History of X-ray astronomy

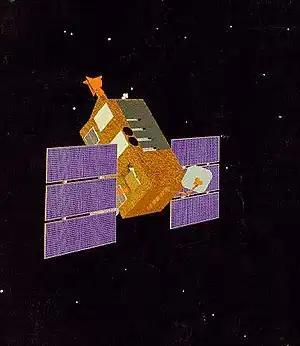
The Rossi X-ray Timing Explorer (RXTE) is a satellite that observes the time structure of astronomical X-ray sources. The RXTE has three instruments—the Proportional Counter Array, the High-Energy X-ray Timing Experiment (HEXTE), and one instrument called the All Sky Monitor. The RXTE observes X-rays from black holes, neutron stars, X-ray pulsars and x-ray bursts.

Our large area PCA (Proportional Counter Array) on the current RXTE (Rossi X-ray Timing Explorer) mission genuinely reflects the heritage of our sounding rocket program. RXTE continues to provide very valuable data as it enters the second decade of successful operation.